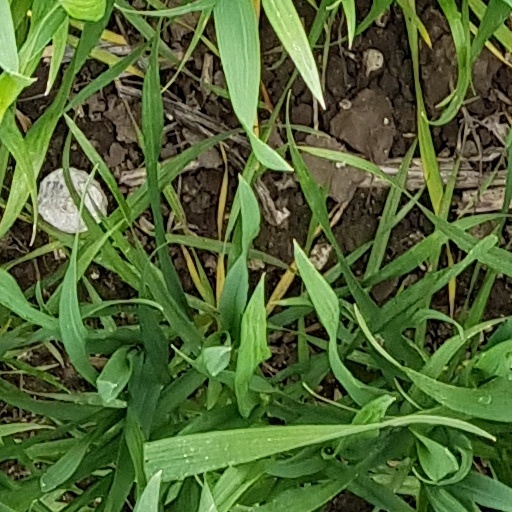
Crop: wheat